Jami' al-tawarikh

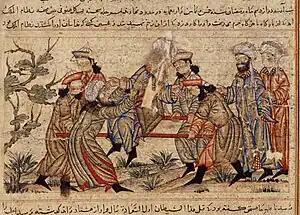
An Assassin (left, in white turban) fatally stabs Nizam al-Mulk, a Seljuk vizier, in 1092, from Topkapi MS H 1653.

The Edinburgh part has a page size of 41.5 × 34.2 cm, with a written area of 37 × 25 cm, and contains 35 lines per page written in Naskhi calligraphy. There are some omissions: folios 1, 2, 70 to 170, and the end; and it is dated to 1306–1307, in a later inscription, which is nonetheless accepted. The text comprises four parts: the history of Persia and pre-Islamic Arabia, the story of Muhammad and the Caliphs, the history of the Ghaznavids, Seljuks and Atabeys, and the history of the sultans of Khwarezm. This part of the manuscript was discovered in the 1800s by Duncan Forbes, who found it among the papers of Colonel John Baillie, so this section is sometimes referred to as "Baillie's collection".